Stephen Henry Parker

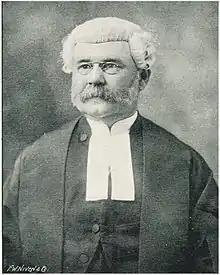

Sir Stephen Henry Parker (7 November 1846 – 13 December 1927) was a lawyer and Chief Justice of the Supreme Court of Western Australia from 1906 to 1914.